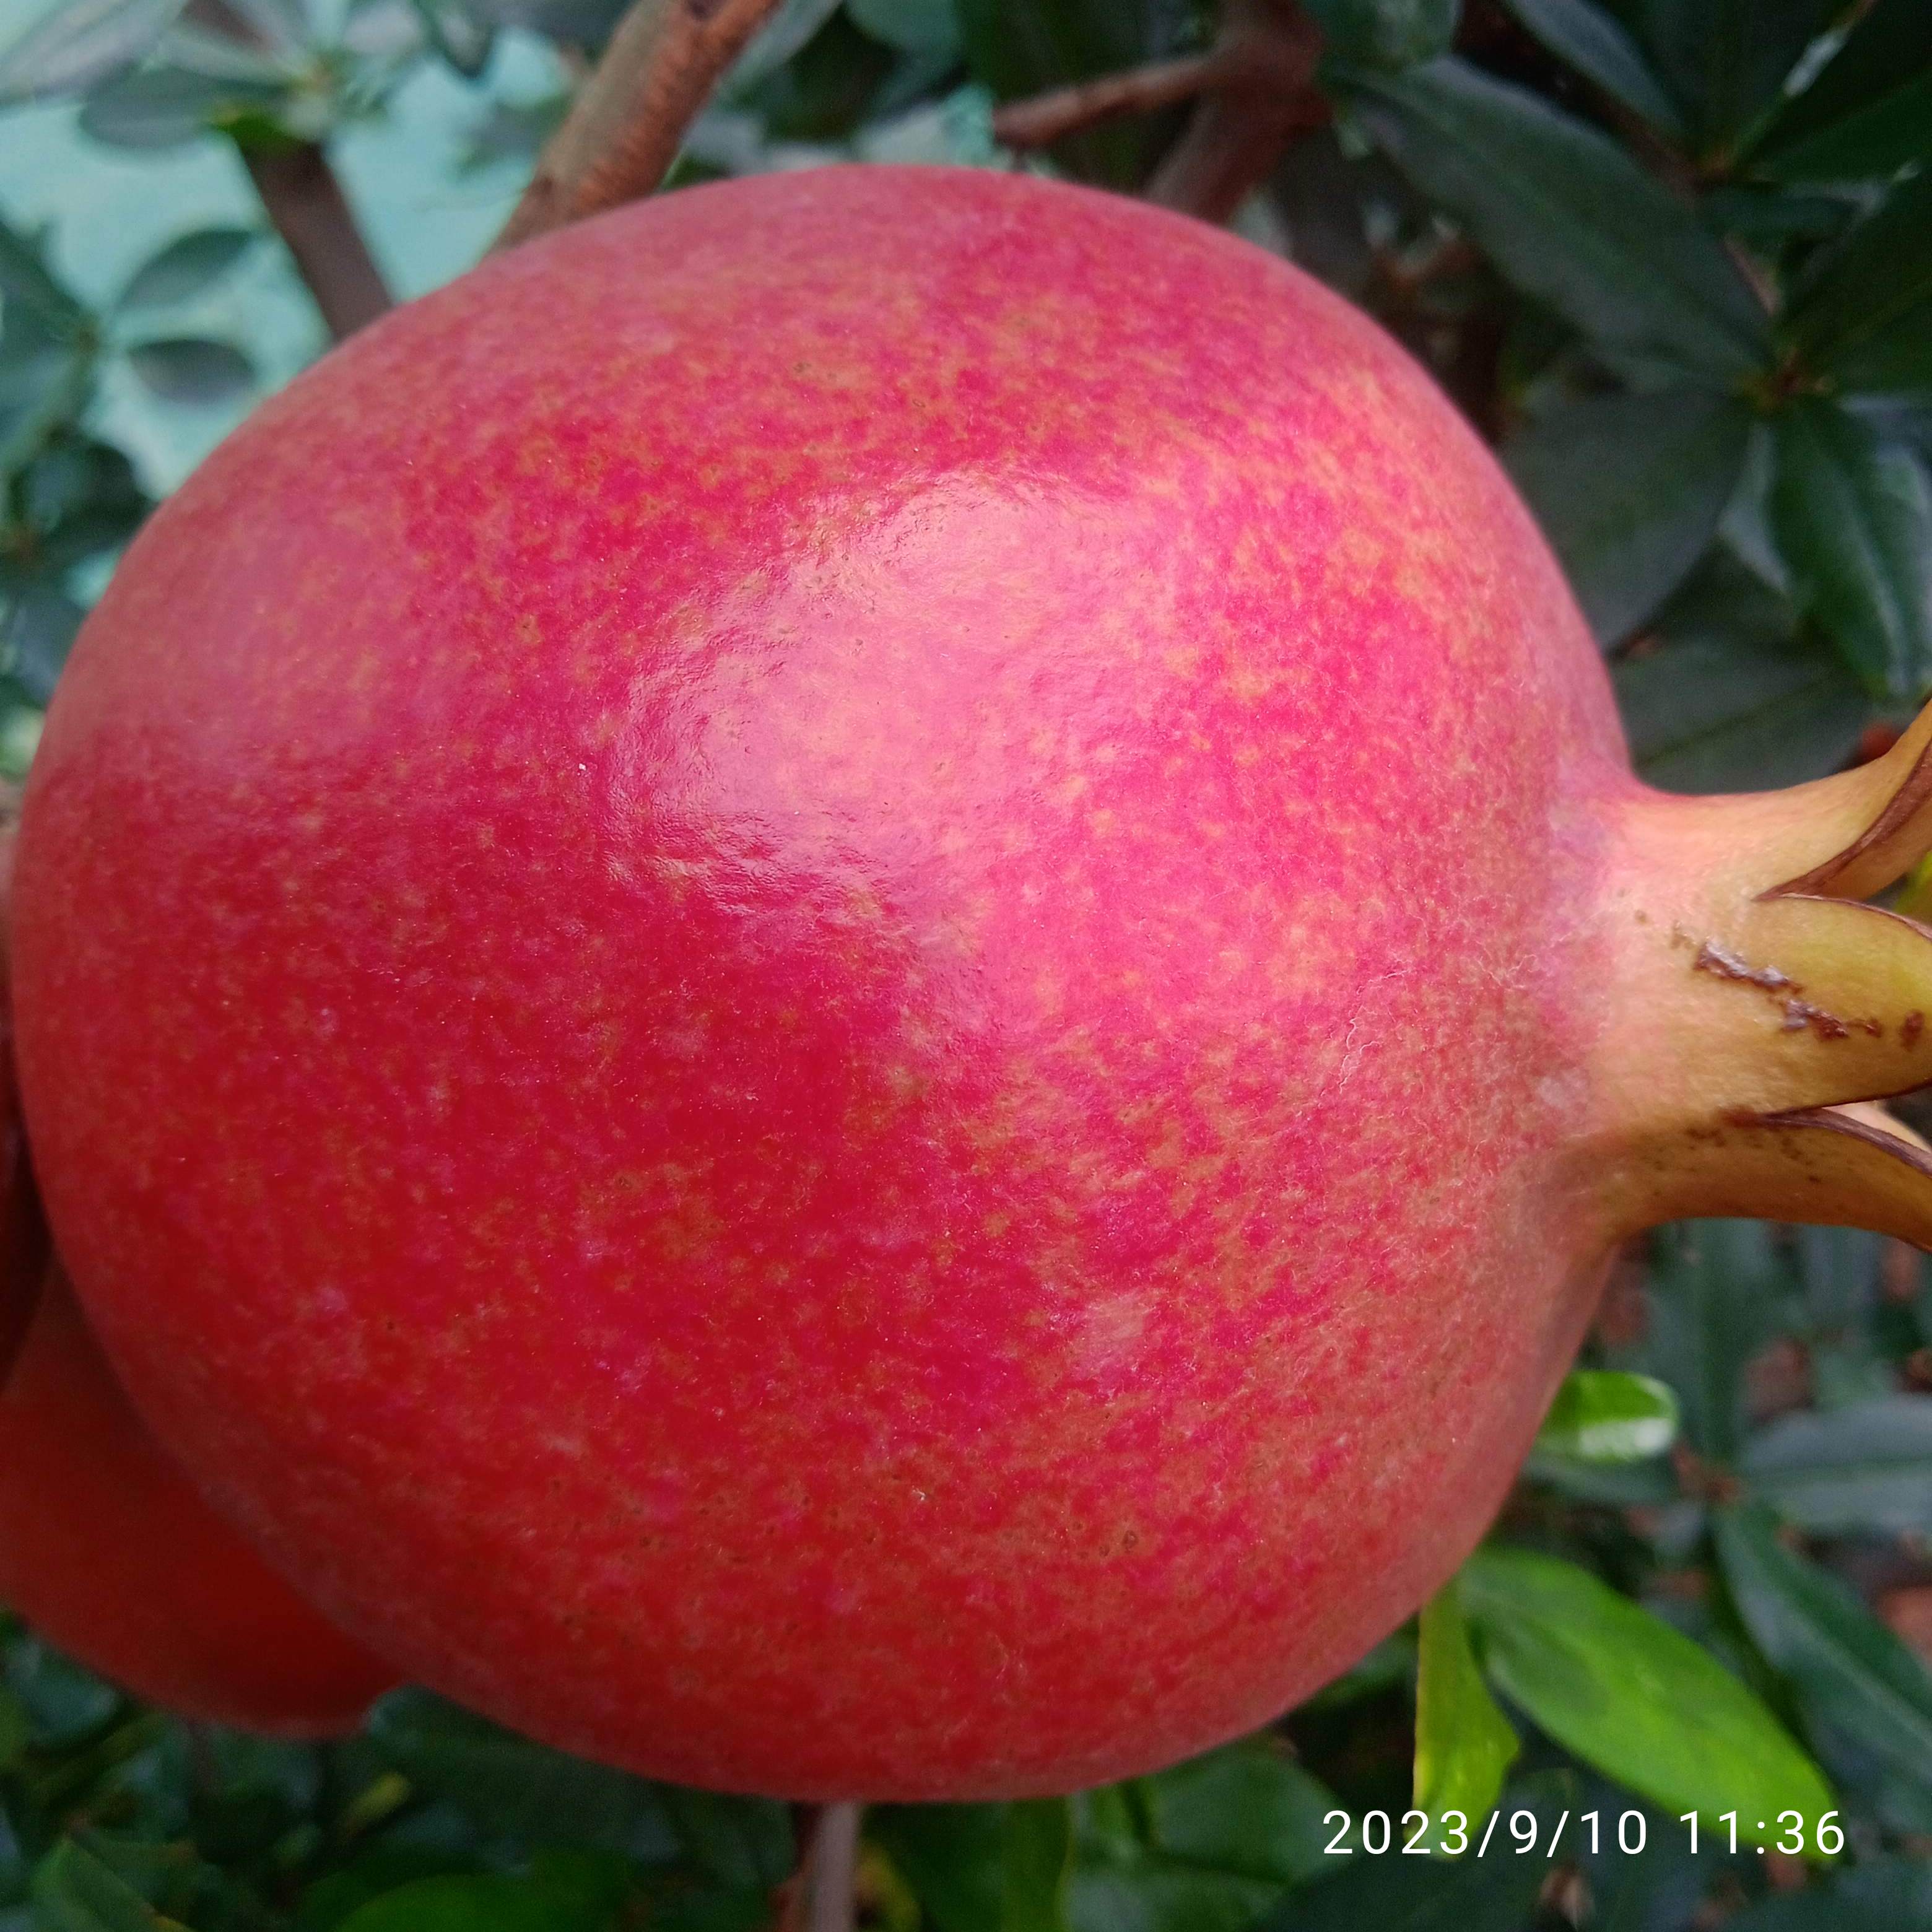
Label: Healthy